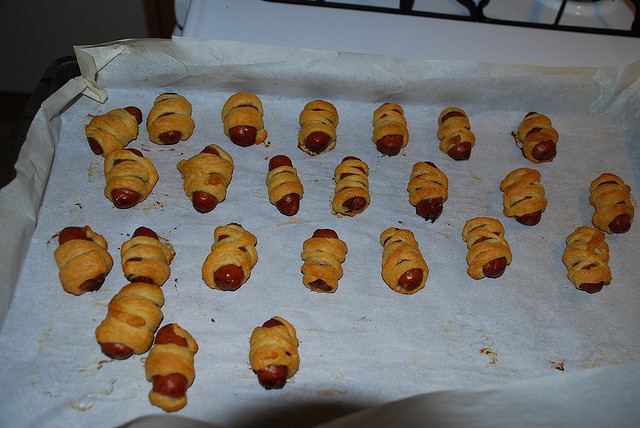
user: Given an image and a question. Answer the question in a short answer. Question: What are the hot dogs covered in? Short Answer:
assistant: dough